Taoism

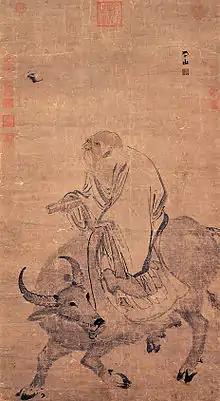
"Laozi Riding an Ox" by Zhang Lu (–1538)

Scholars like Harold Roth argue that early Taoism was a series of "inner-cultivation lineages" of master-disciple communities, emphasizing a contentless and nonconceptual apophatic meditation as a way of achieving union with the Tao. According to Louis Komjathy, their worldview "emphasized the Dao as sacred, and the universe and each individual being as a manifestation of the Dao." These communities were also closely related to and intermixed with the fangshi (method master) communities. Other scholars, like Russell Kirkland, argue that before the Han dynasty, there were no real "Taoists" or "Taoism". Instead, there were various sets of behaviors, practices, and interpretative frameworks (like the ideas of the "Yijing", yin-yang thought, as well as Mohist, "Legalist", and "Confucian" ideas), which were eventually synthesized into the first organized forms of "Taoism".